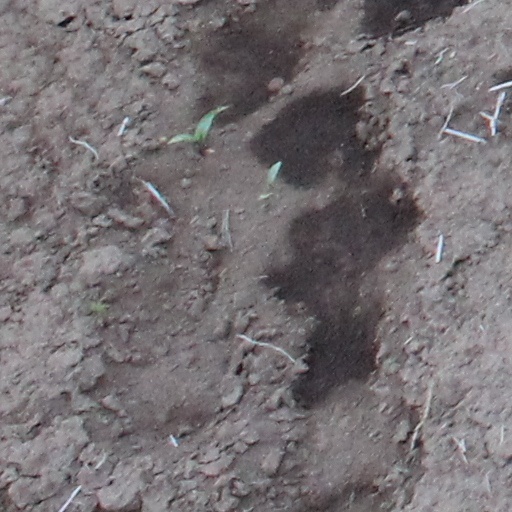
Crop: wheat